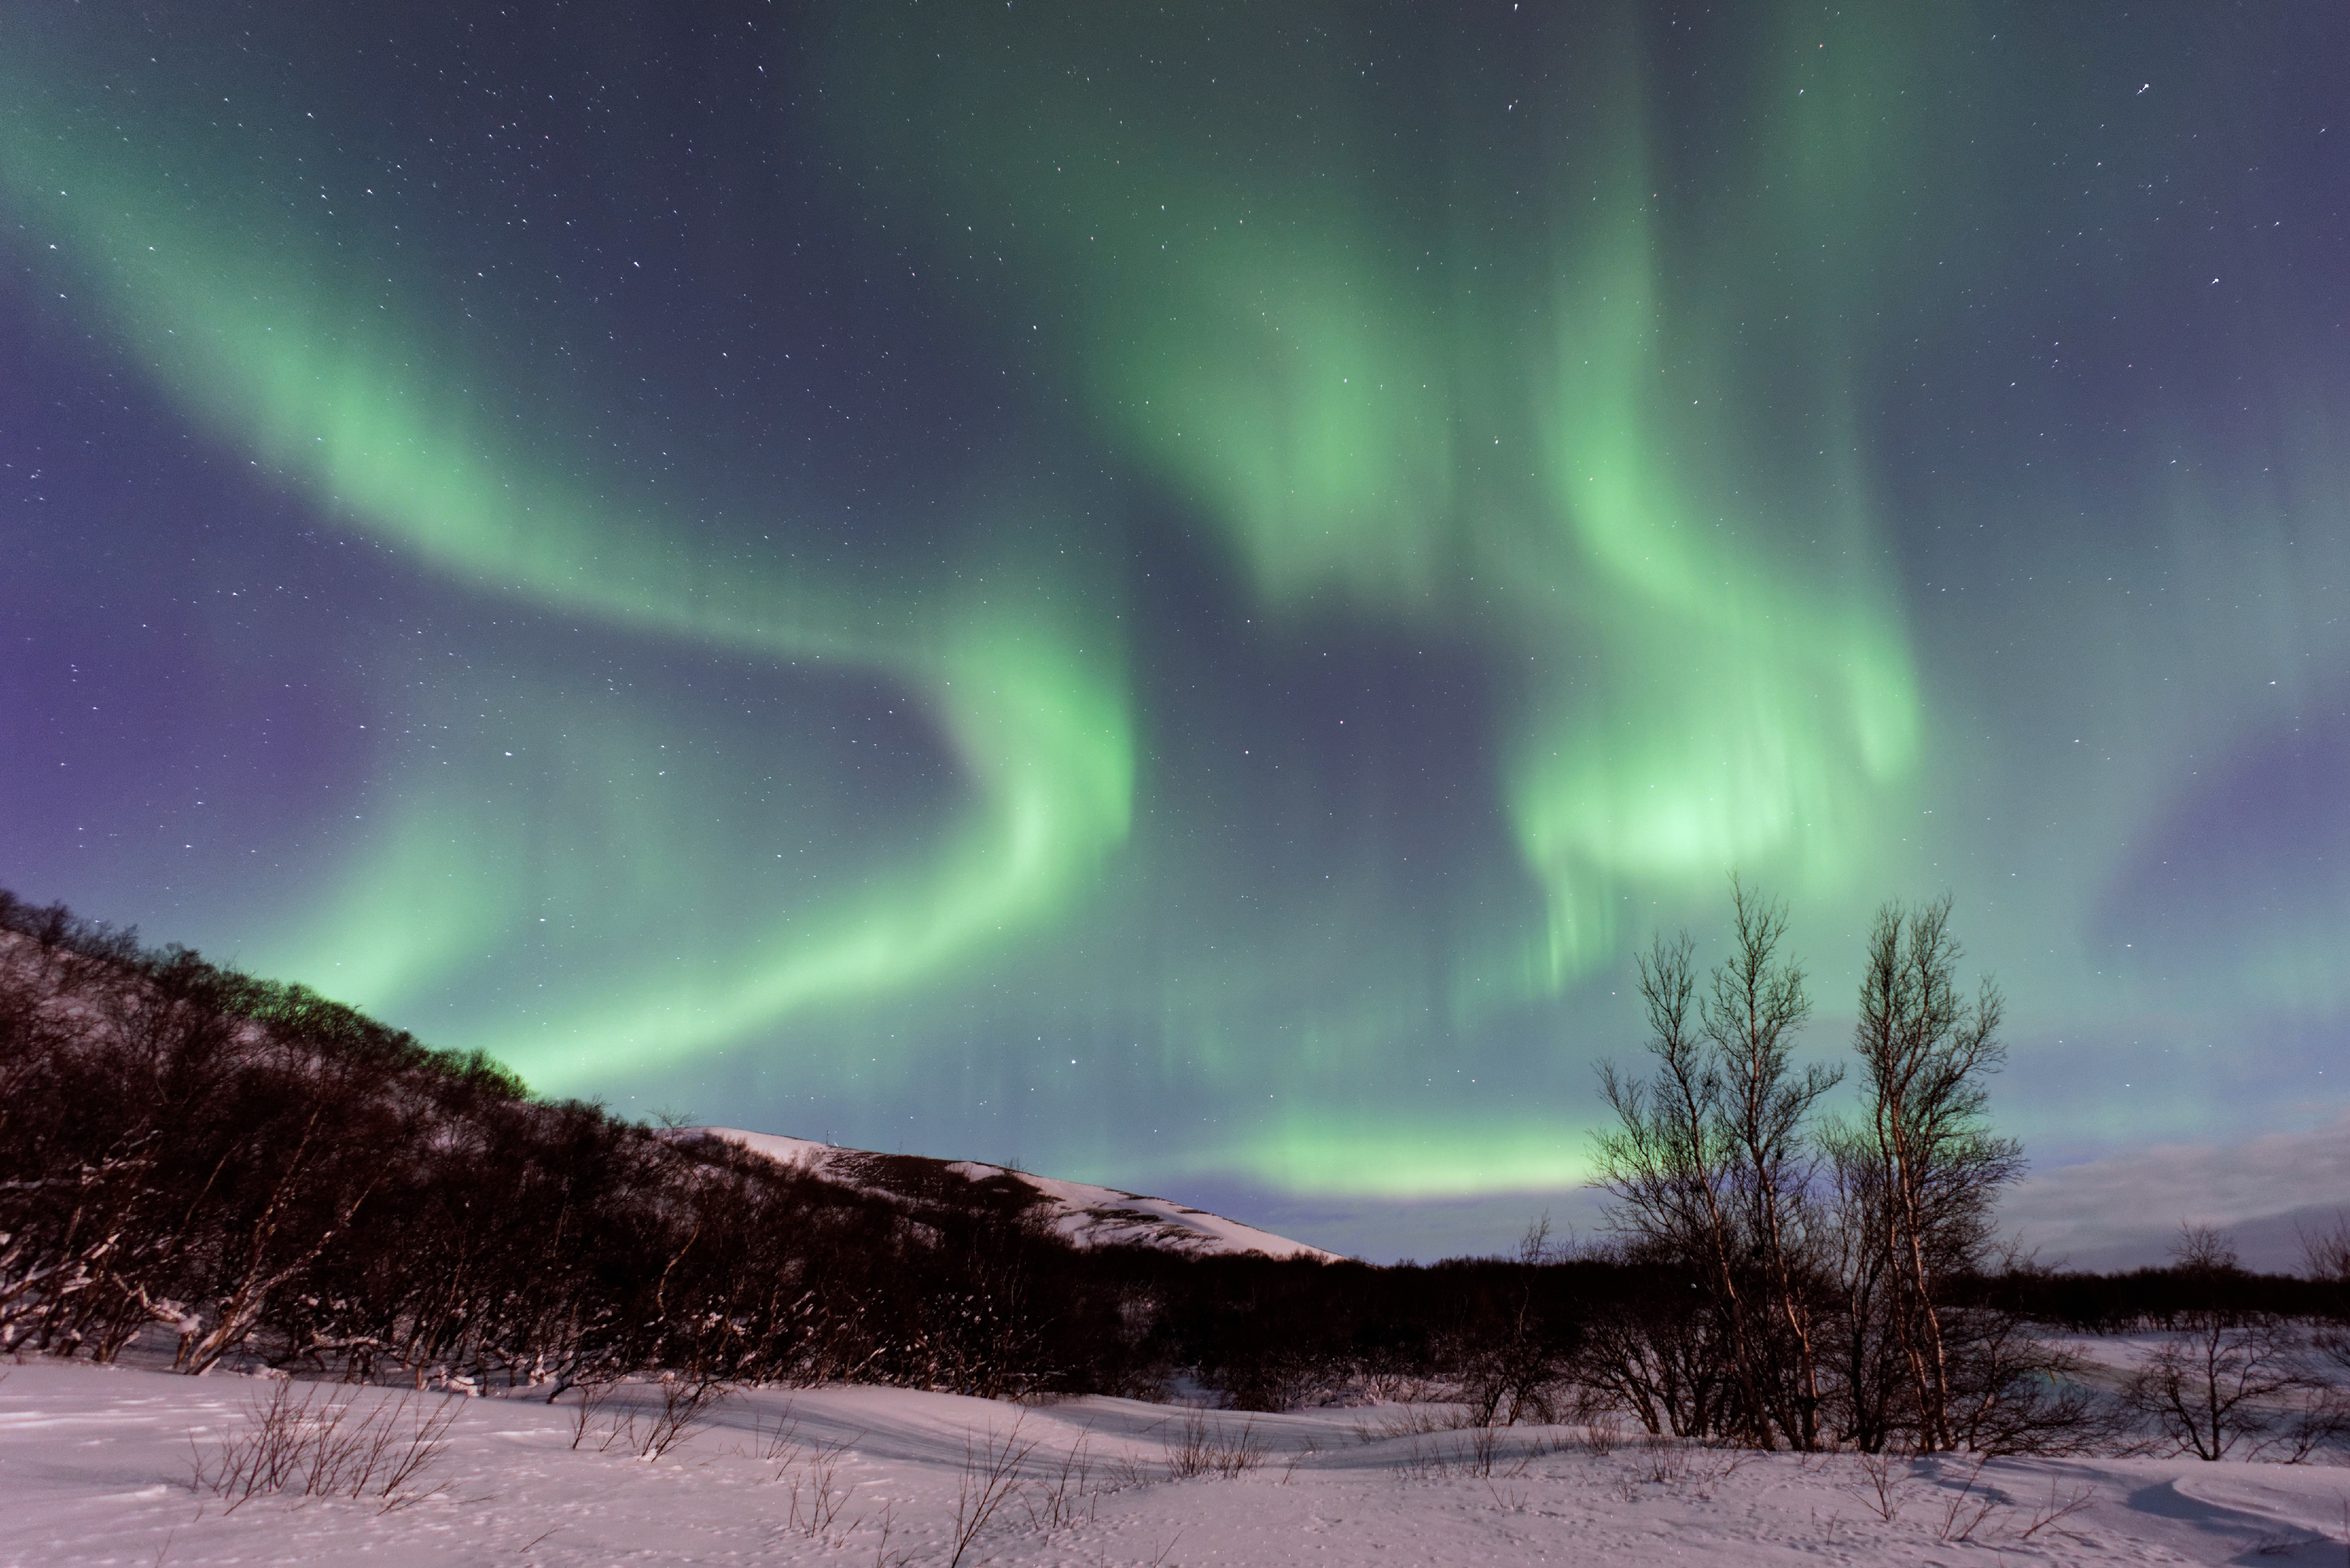
tree, atmosphere, northern light, aurora, aurora boreali, starry night